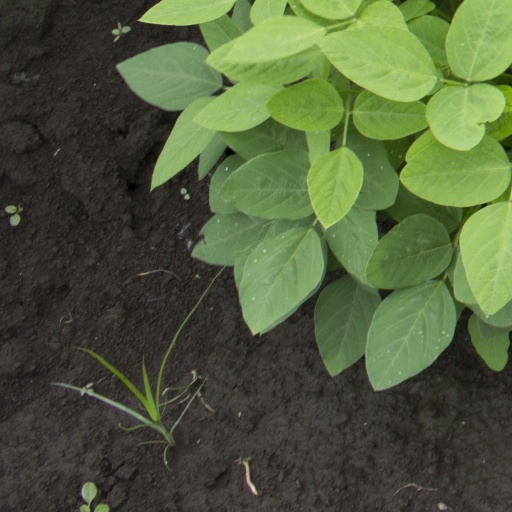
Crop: soybean